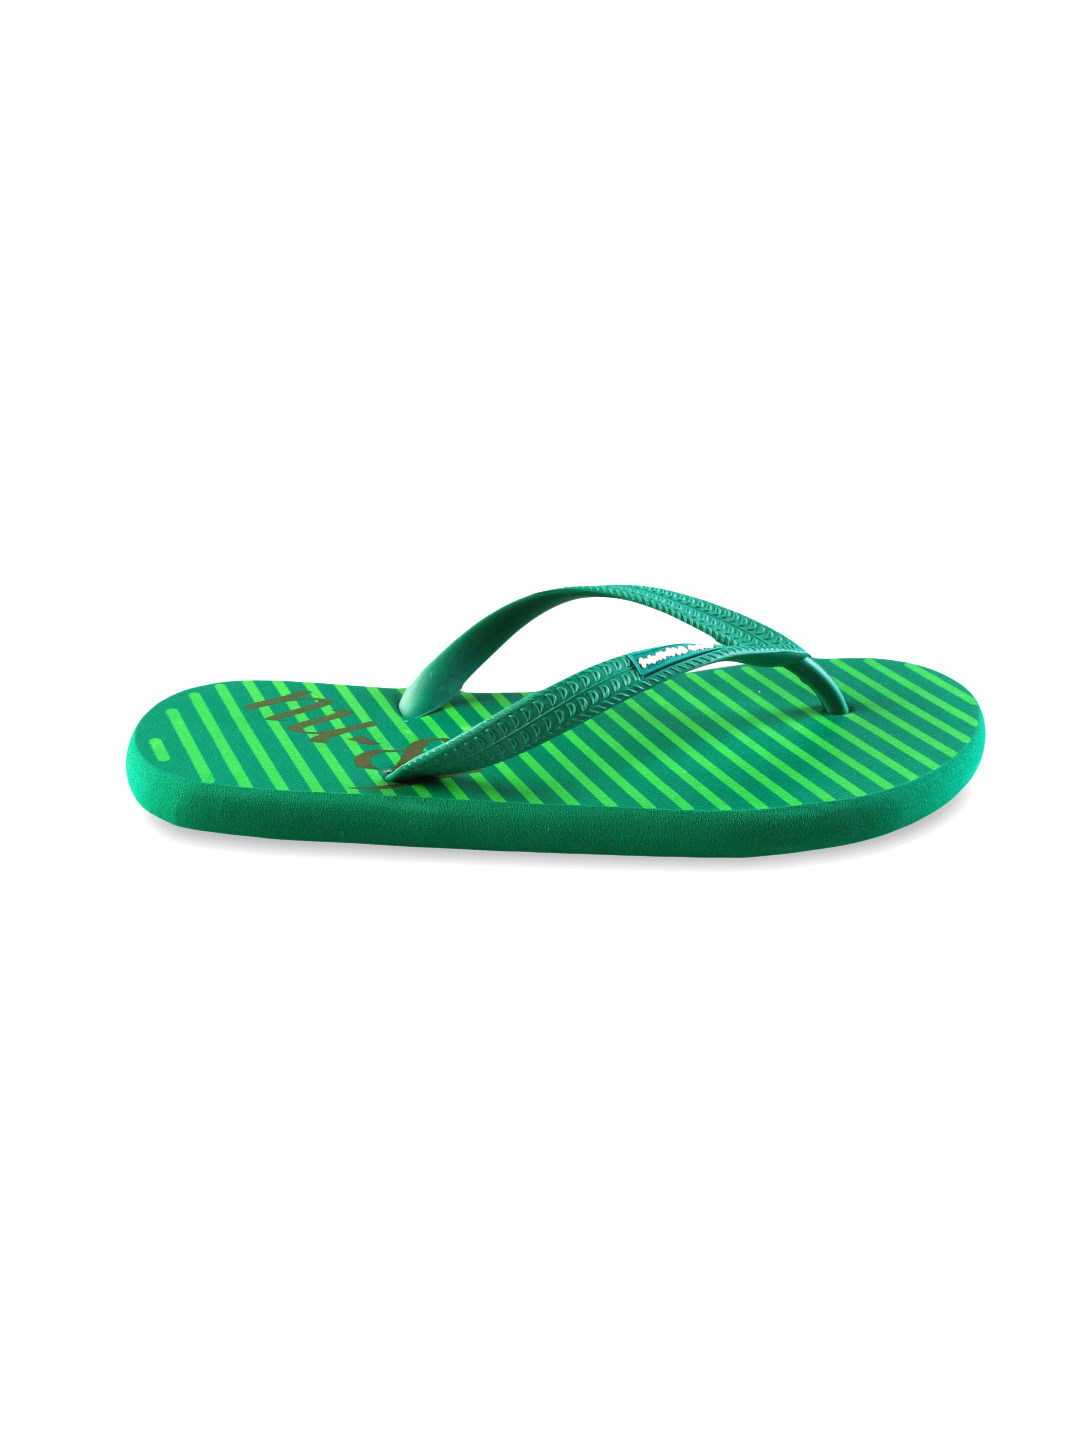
Numero Uno Men's Casual Green Flip Flop
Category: Footwear / Flip Flops / Flip Flops
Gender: Men
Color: Green
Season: Fall 2010
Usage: Casual